Frederick Law Olmsted Jr.

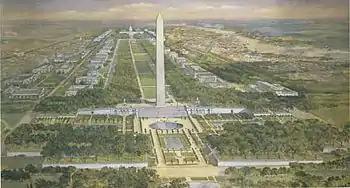
"Unbuilt gardens at Washington Monument"

With each stop, they immersed themselves in the classical beauty and thoughtful design that had stood the test of time. This journey wasn’t just about admiration; it was an opportunity to absorb the principles of design, scale, and grandeur. The experience sparked new ideas and offered a tangible blueprint for the monumental transformation they were about to undertake. Following their trip to Europe, an exhibit at the Corcoran Gallery of Art enthralled thousands of visitors on what the capital could look. L'Enfant's original plan made the United States Capitol the center of the city, but the addition of the Lincoln Memorial and Jefferson Memorial, Olmsted shifted the monumental core the from the mall to the Washington Monument. Their resulting McMillan Plan was approved and has guided federal planning in the District through review of projects and designs by the National Capital Planning Commission.